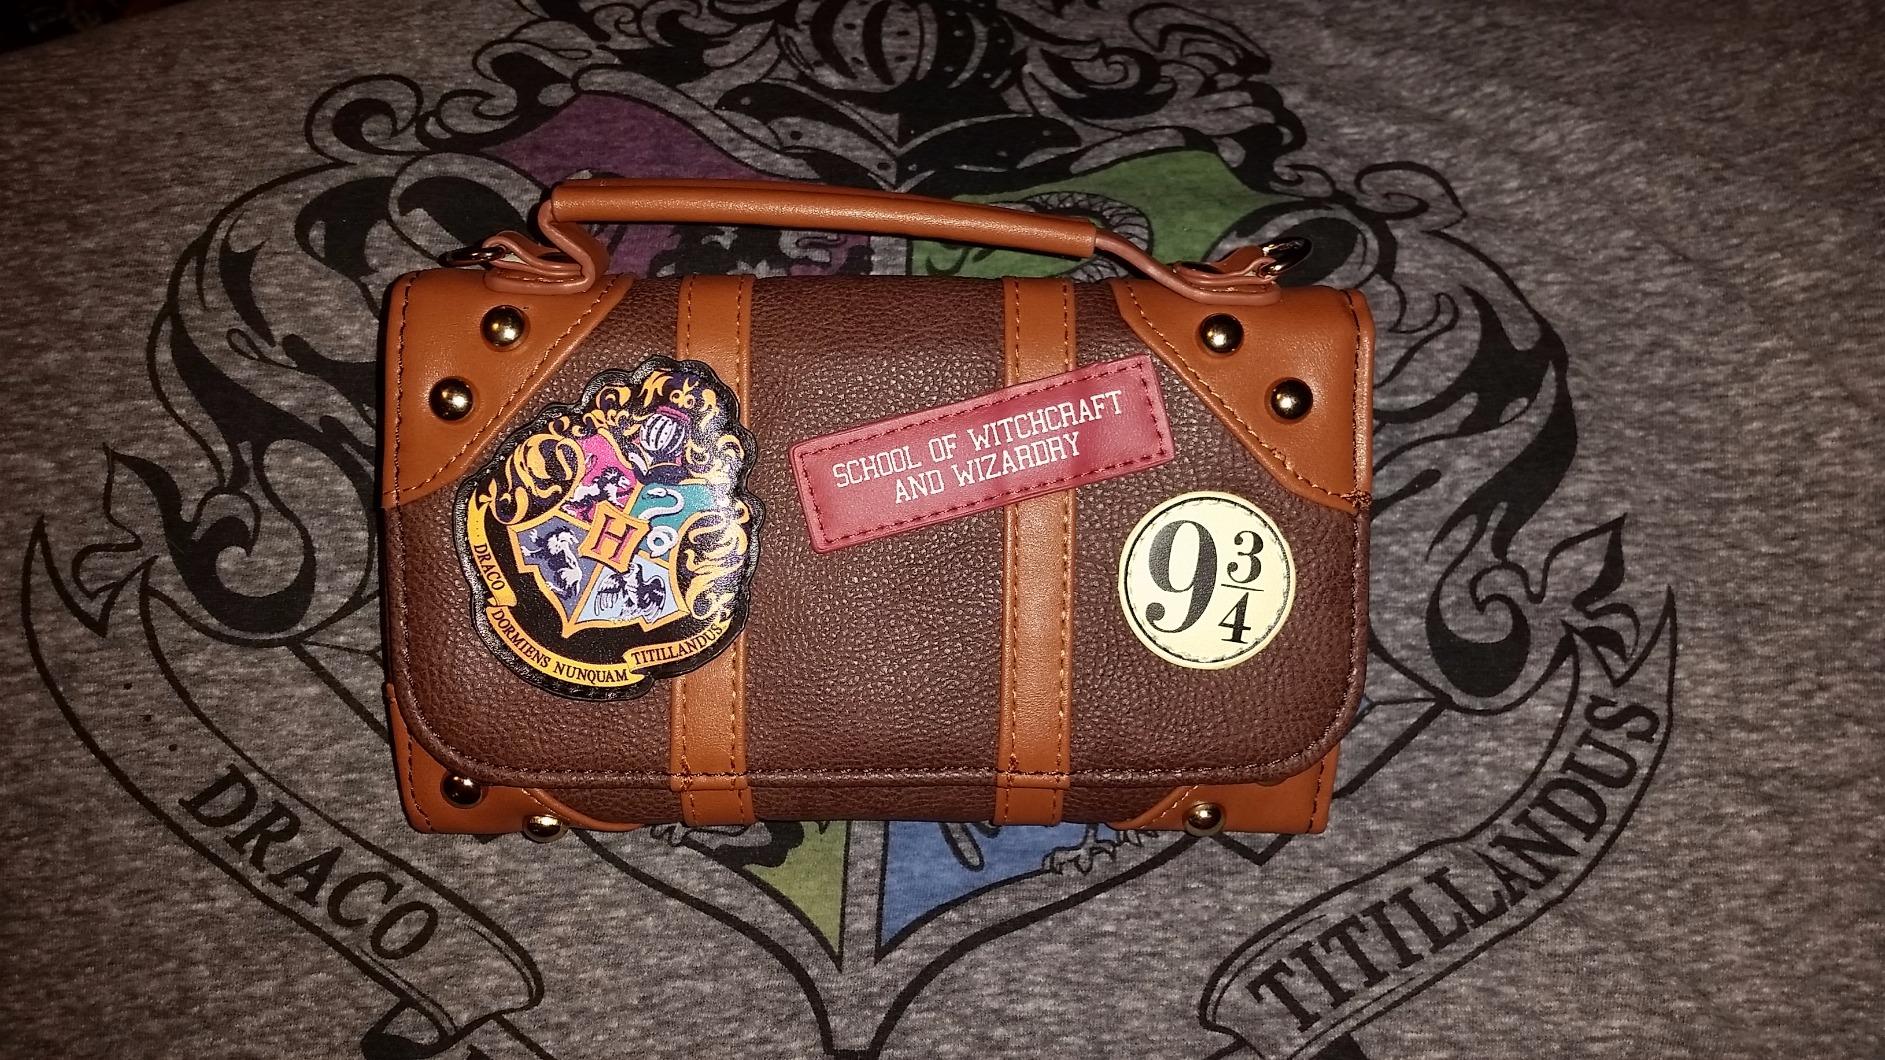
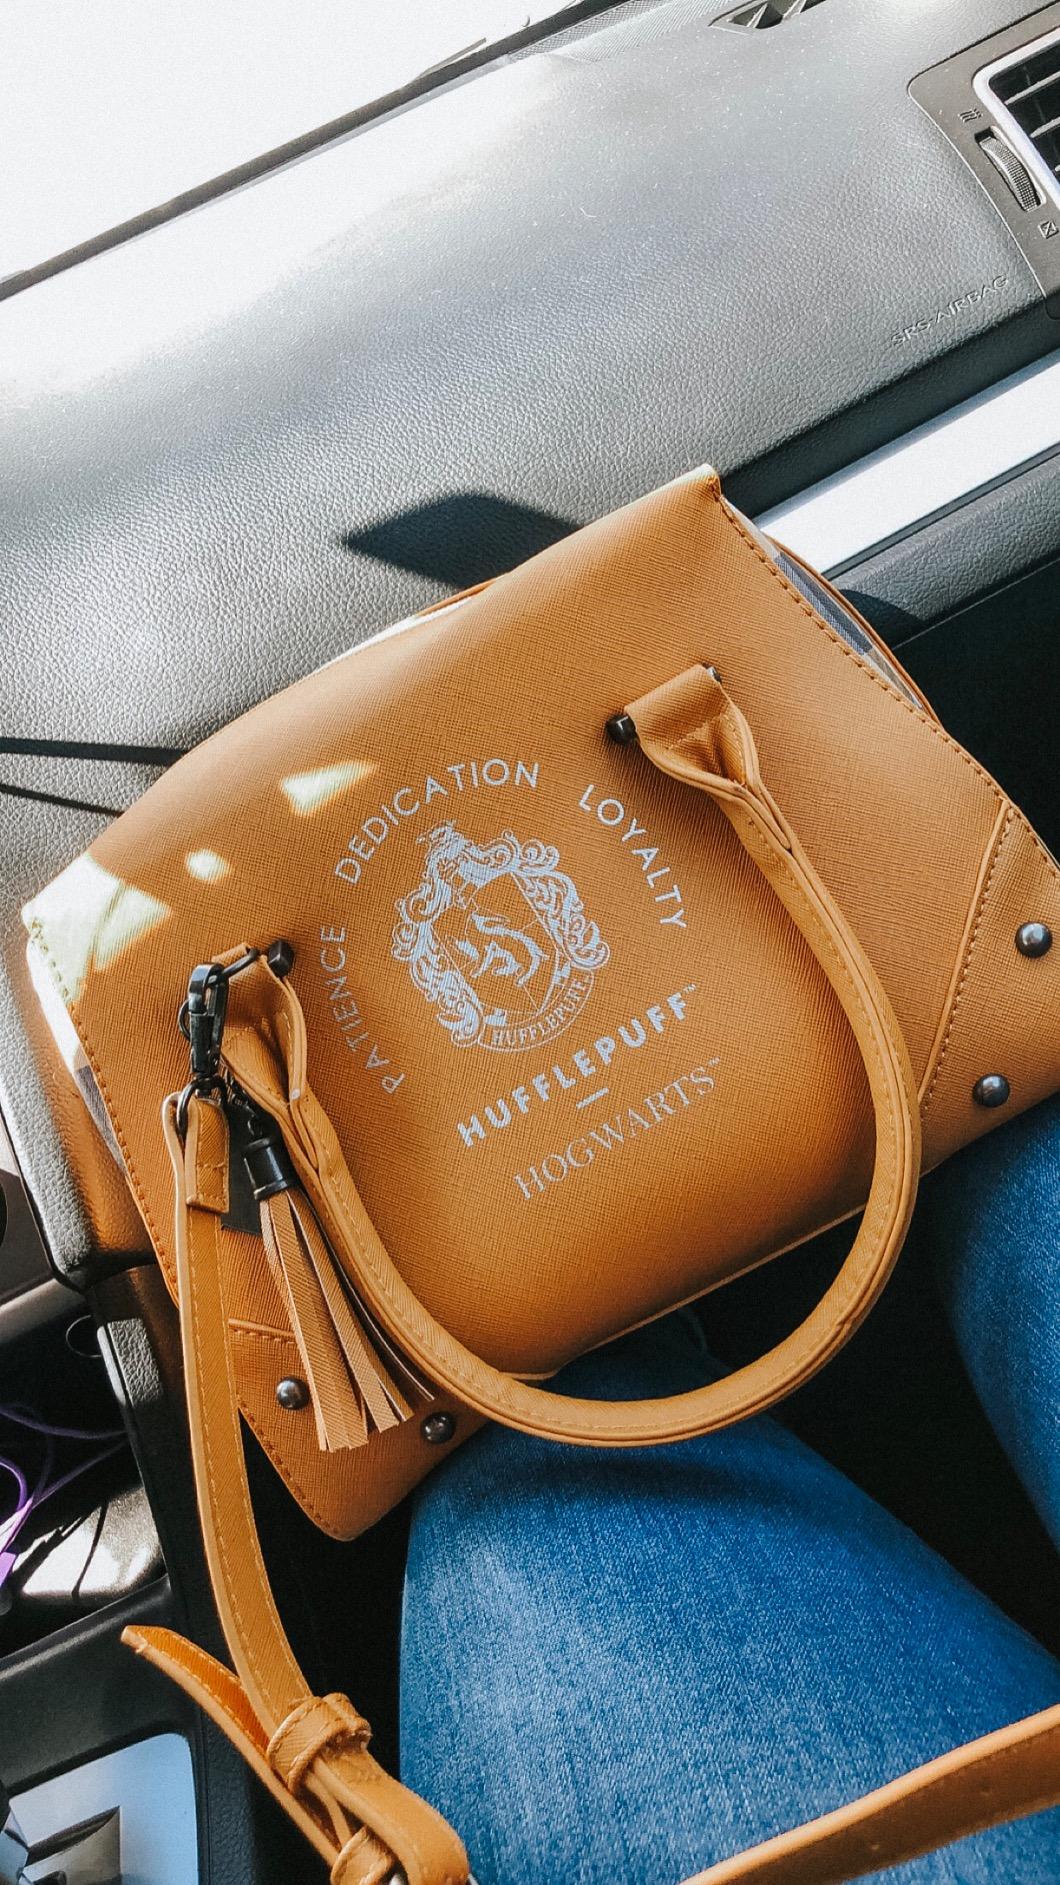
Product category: accessories_handbag
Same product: no